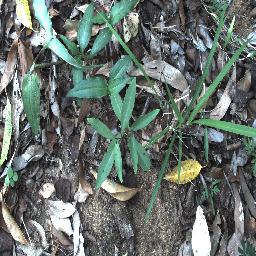
Label: rubber_vine